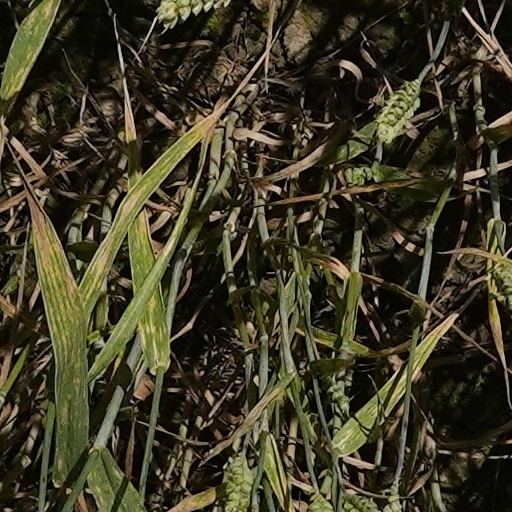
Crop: wheat